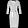
Label: Dress